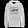
Label: Pullover